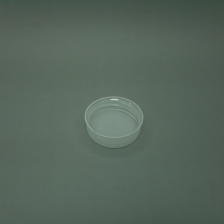
Color: white/transparent
Cap type: standard cap